Igor and Grichka Bogdanoff

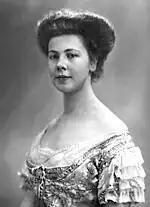

The identical twin brothers Igor and Grichka Bogdanoff were born to Maria "Maya" Dolores Franzyska Kolowrat-Krakowská (1926–1982), of Bohemian and Polish descent, and Yuri "Youri" Mikhaïlovitch Bogdanoff (1928–2012), an itinerant Russian "emigré" farm worker and later painter; Igor was born 40 minutes before Grichka. The twins' parents divorced shortly after their birth, and they were mainly raised by their maternal grandmother Bertha Kolowrat-Krakowská at her castle in Saint-Lary. Their mother was born from an extramarital affair between Bertha (at the time married to Count Hieronymus Colloredo-Mannsfeld) and African-American tenor Roland Hayes; their affair caused a major scandal and cost Bertha her title, access to her four elder children, palatial homes in Berlin and Prague, as well as her status in European high society. Bertha tried to sustain her relationship with Hayes after her divorce and his return to the United States, but declined his offer to legally adopt and raise their daughter.